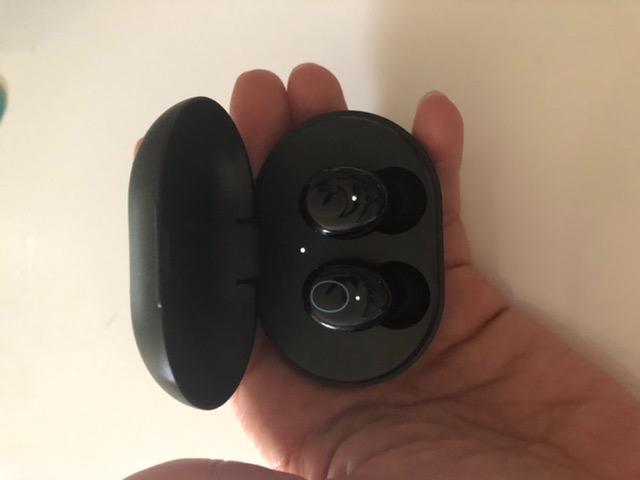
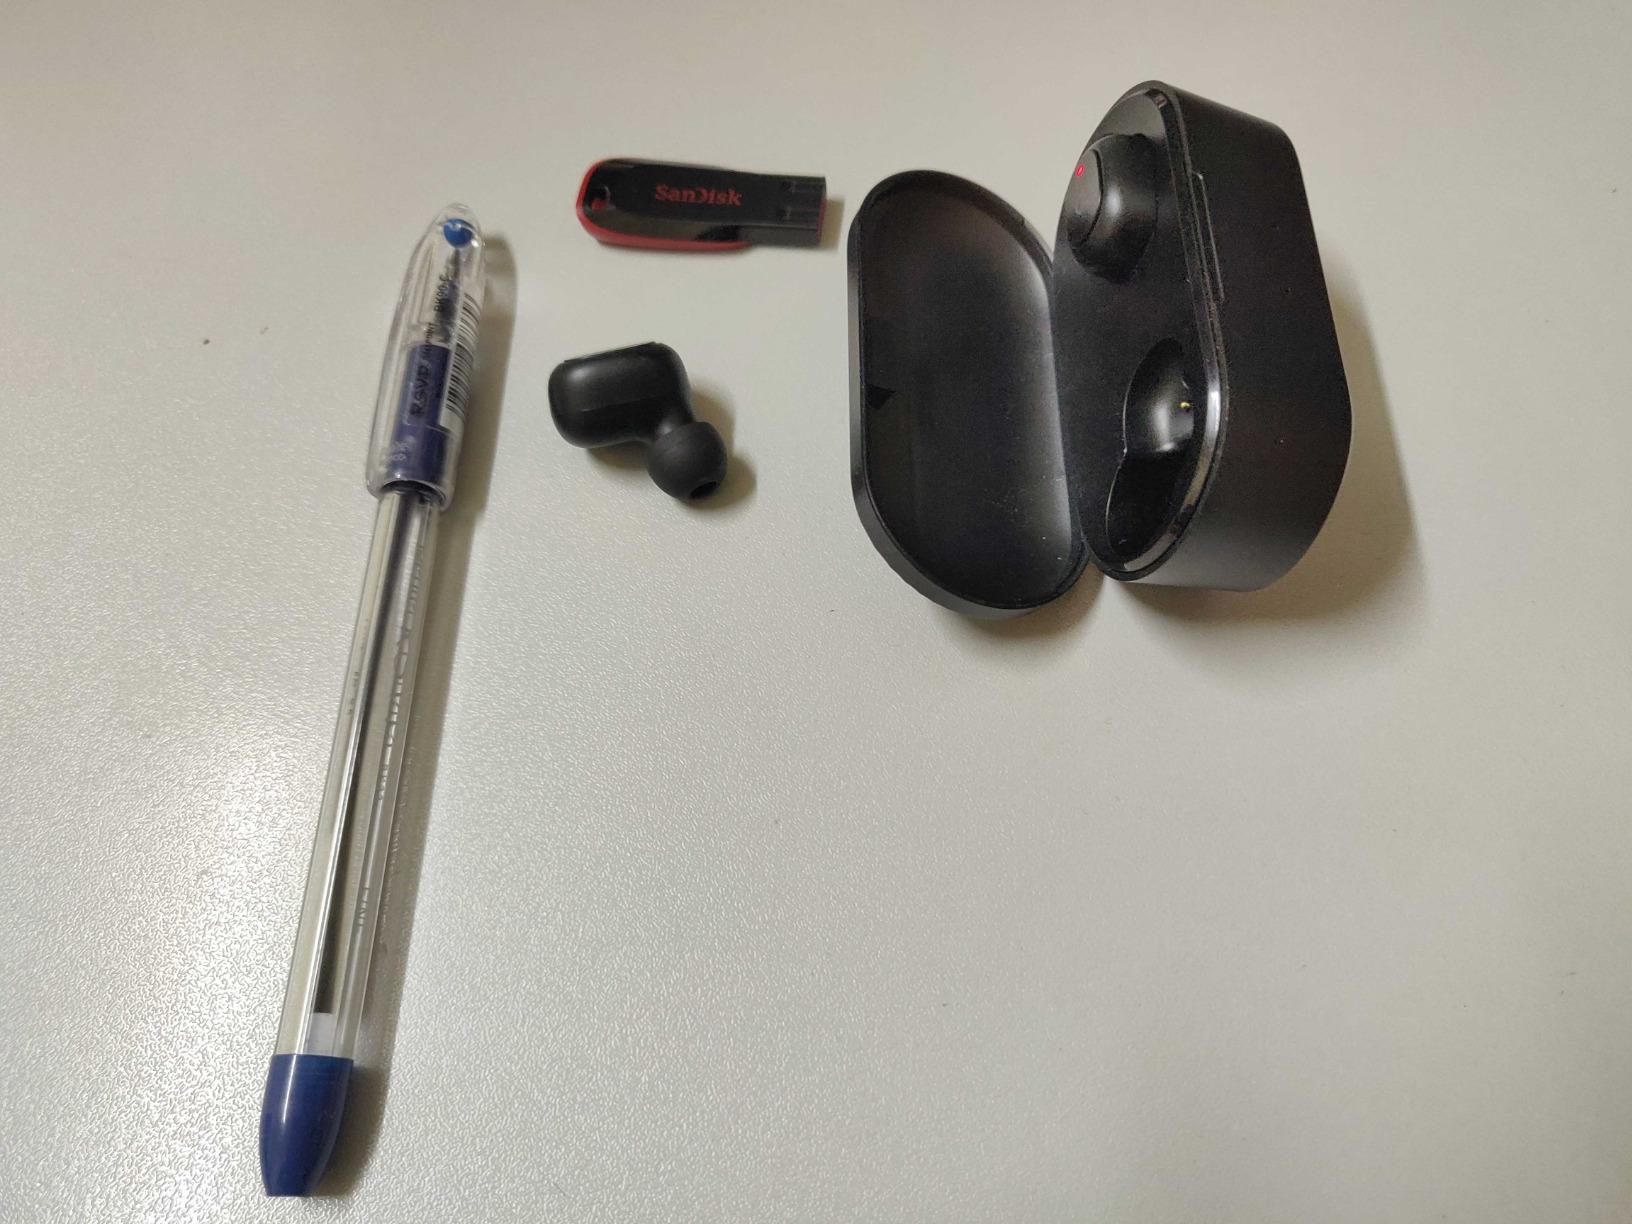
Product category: earbuds
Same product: no